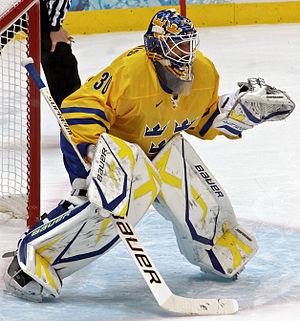
L'équipe de Suède de hockey sur glace représente la sélection nationale de Suède regroupant les meilleurs joueurs de hockey sur glace lors des compétitions internationales. Elle est communément appelée Tre kronor et fait partie des nations occupant les premières places du classement international de l'IIHF.
Henrik Lundqvist est un joueur professionnel suédois de hockey sur glace. Il évolue au poste de gardien de but. Il est considéré comme l'un des meilleurs gardien du monde. Il a un frère jumeau, Joel Lundqvist, également joueur de hockey mais qui évolue en tant que centre.